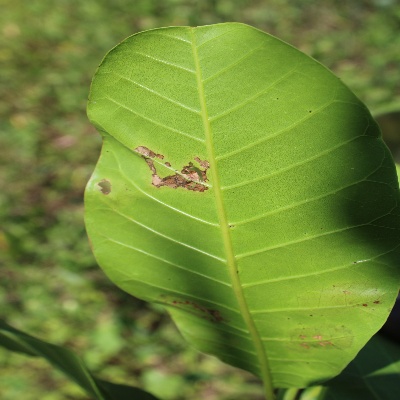
Crop: Cashew
Condition: anthracnose